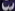
Number: 3